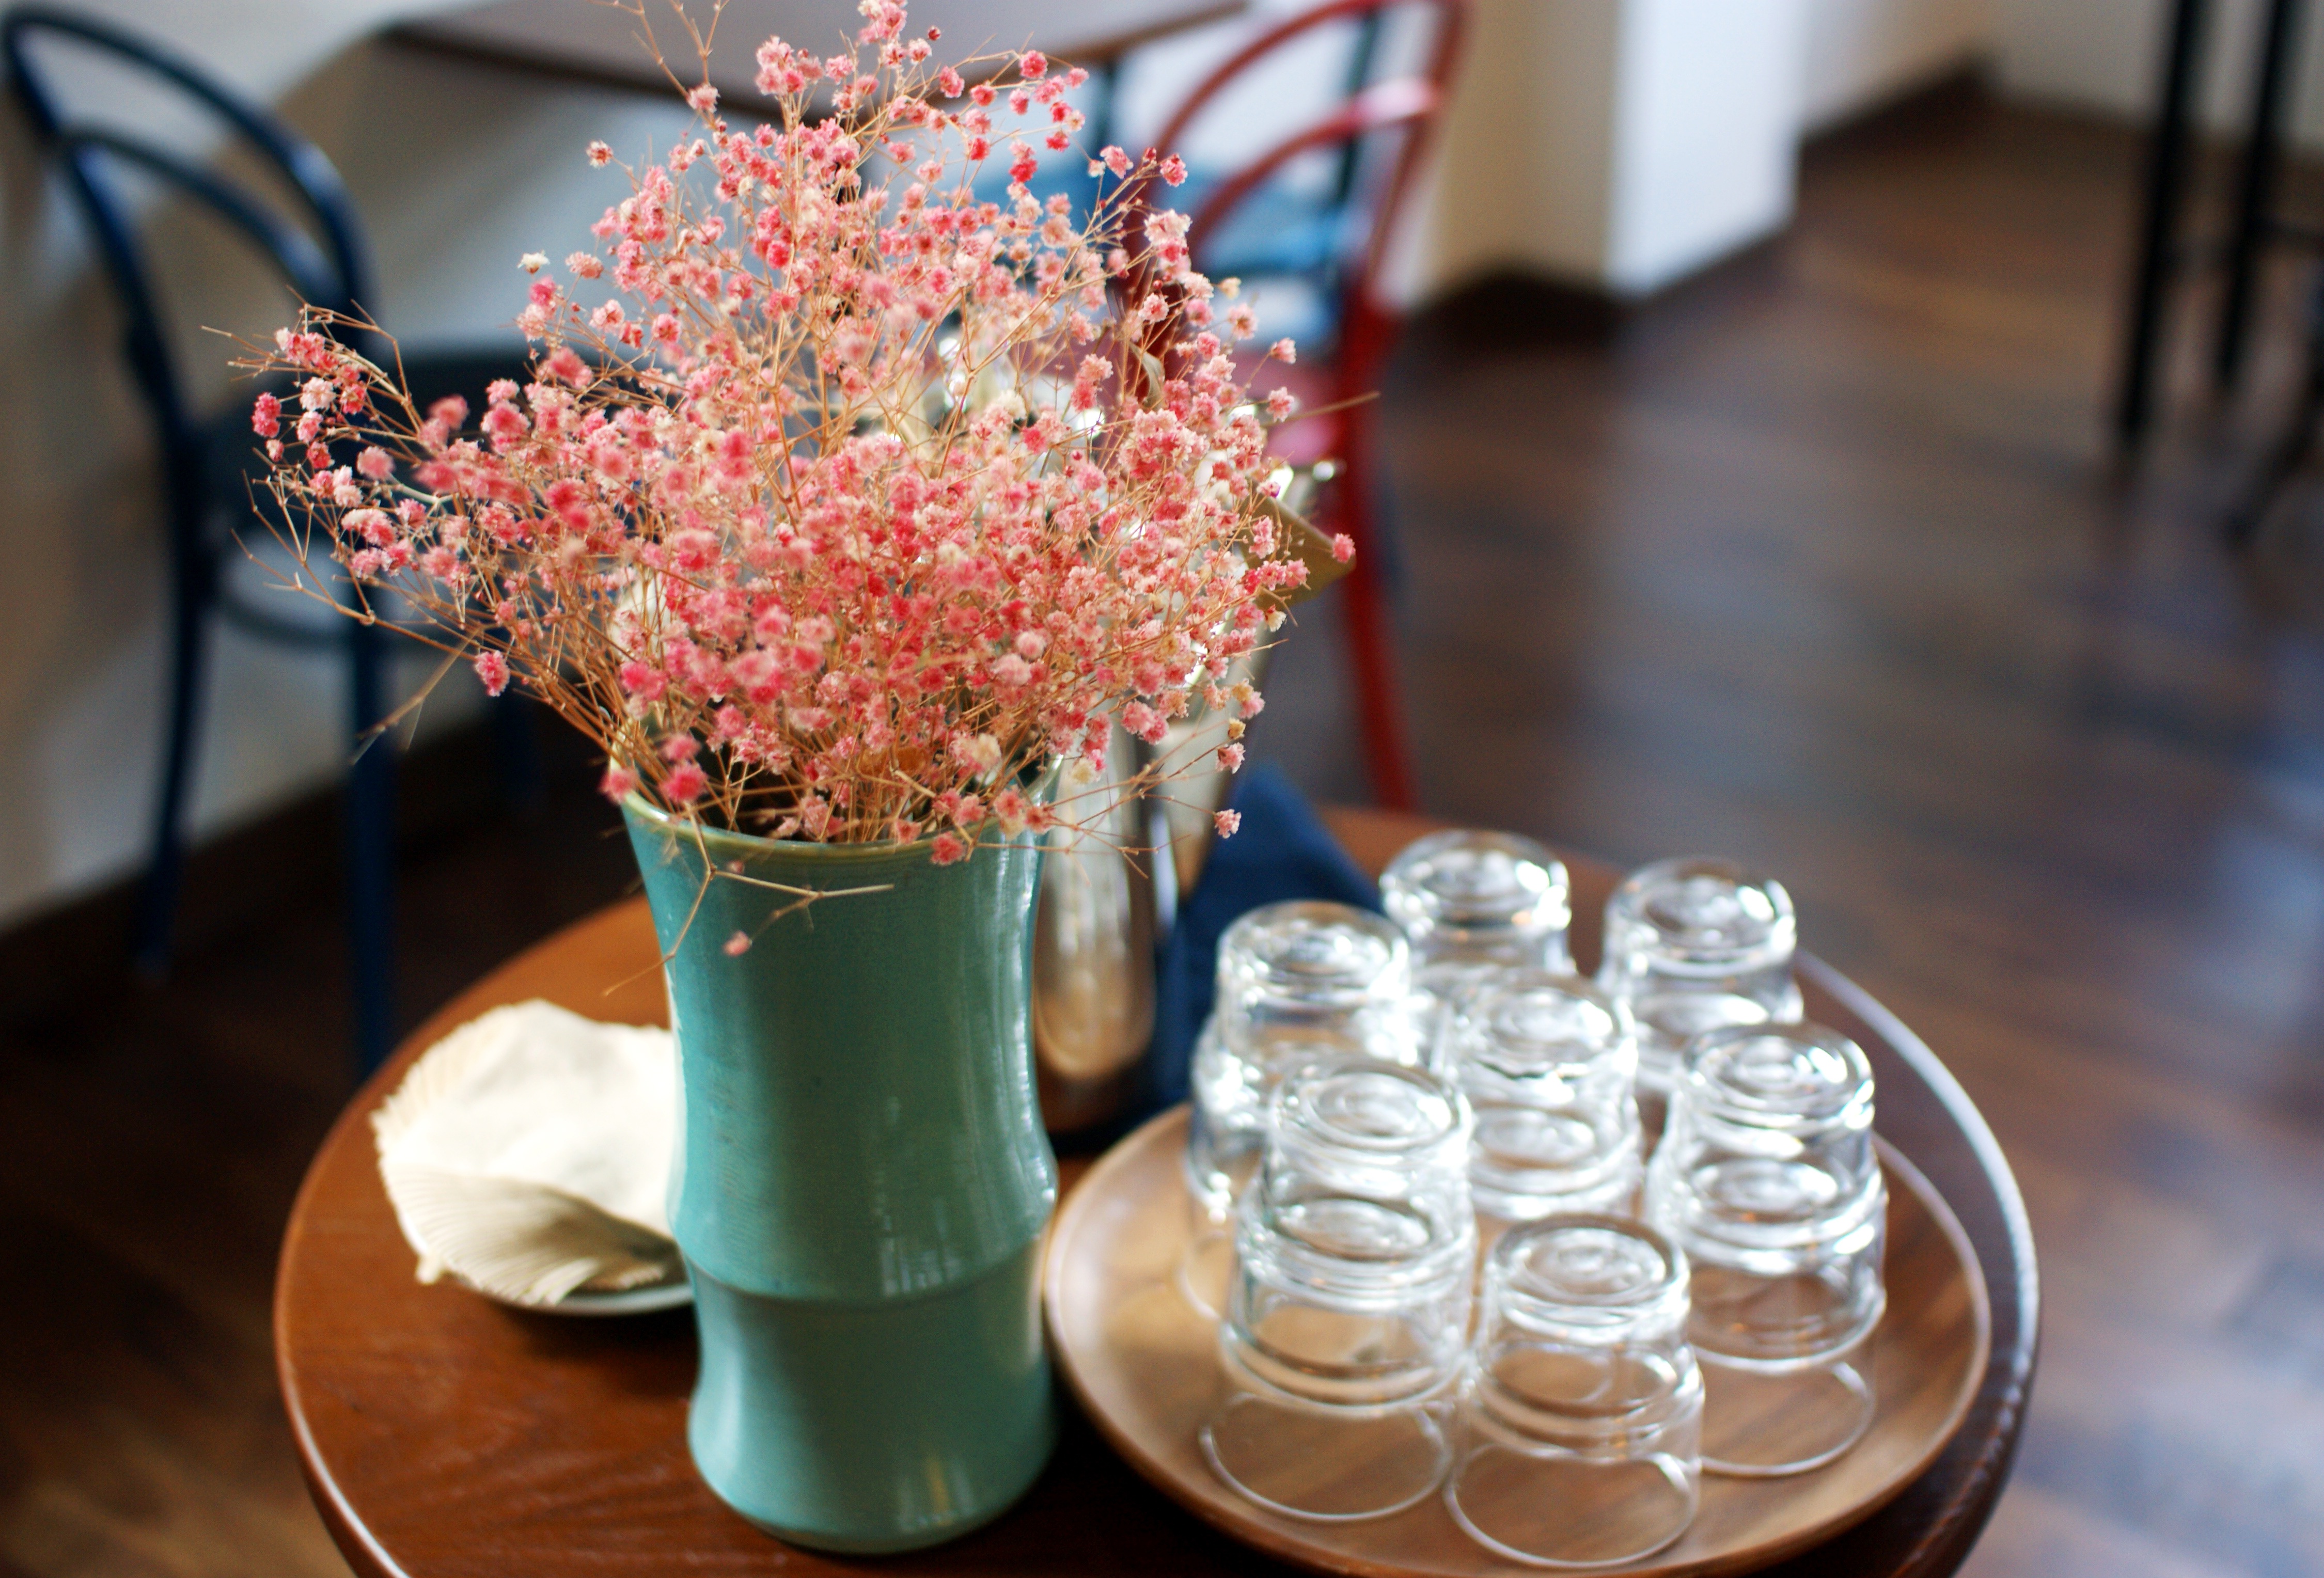
cafe, flower, glass, cup, meal, lighting, flowers, mason jar, floristry, harmony, floral design, centrepiece, glass cup, drinkware, flower arranging